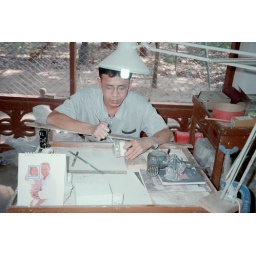
Een melaatsengemeenschap in de buurt van Chiang Mai bedruipt zichzelf door kunstnijverheid.